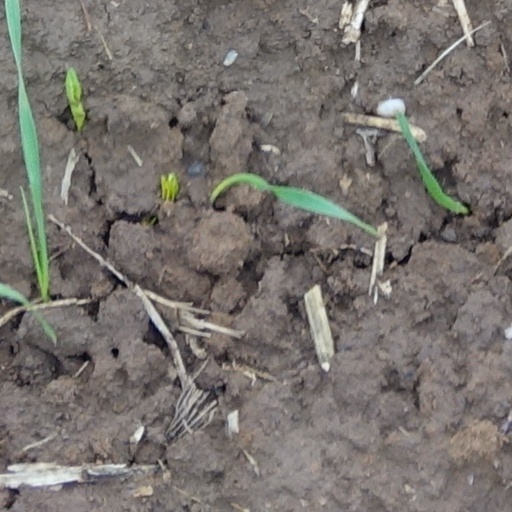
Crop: wheat